Svetoslav Roerich

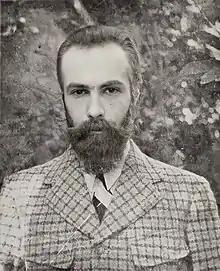
Roerich in 1945

Svetoslav Nikolayevich Roerich (1904–1993) was a Russian and Indian painter. Born in Saint Petersburg, he was later based in India.